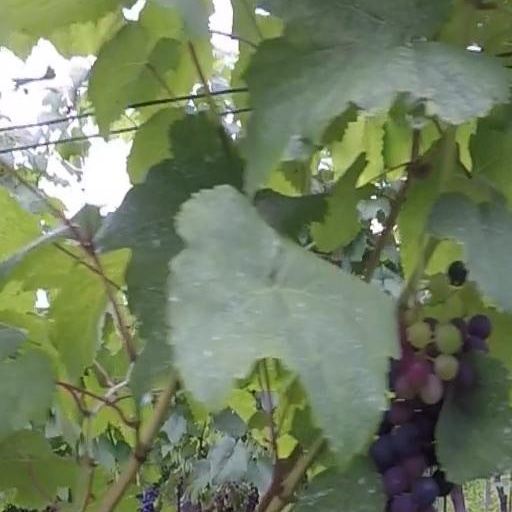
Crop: grape